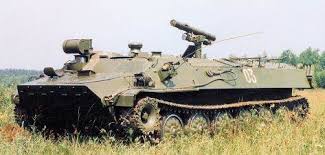
Label: MT_LB